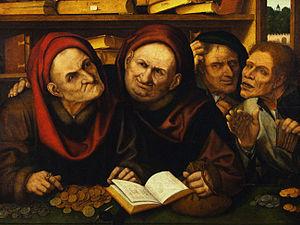
Tableau de Quentin Massys
L’usure désigne l'intérêt d'un prêt au taux abusif. Anciennement, l'usure désignait tout intérêt indépendamment du taux. Le prêt consiste en un capital ou une marchandise vendue à crédit. Le taux à partir duquel les intérêts deviennent usuraires est défini par l'État ou bien fixé par la coutume.
Le Prêteur et sa femme, parfois aussi appelé Le Changeur et sa femme, Le Peseur d'or et sa femme ou encore Le Banquier et sa femme est un tableau du peintre flamand Quentin Metsys réalisé en 1514. Cette huile sur panneau, conservée au Musée du Louvre, à Paris, paraît au premier abord être une scène de genre. Elle se révèle en fait une représentation allégorique et moralisatrice de la profession du prêteur d'argent voulant inciter les banquiers à une modération chrétienne, voire érasmienne, dans la pratique de leurs affaires, comme le montre clairement Quentin Metsys six ans plus tard dans un autre tableau aux personnages grotesques, intitulé Les Usuriers.